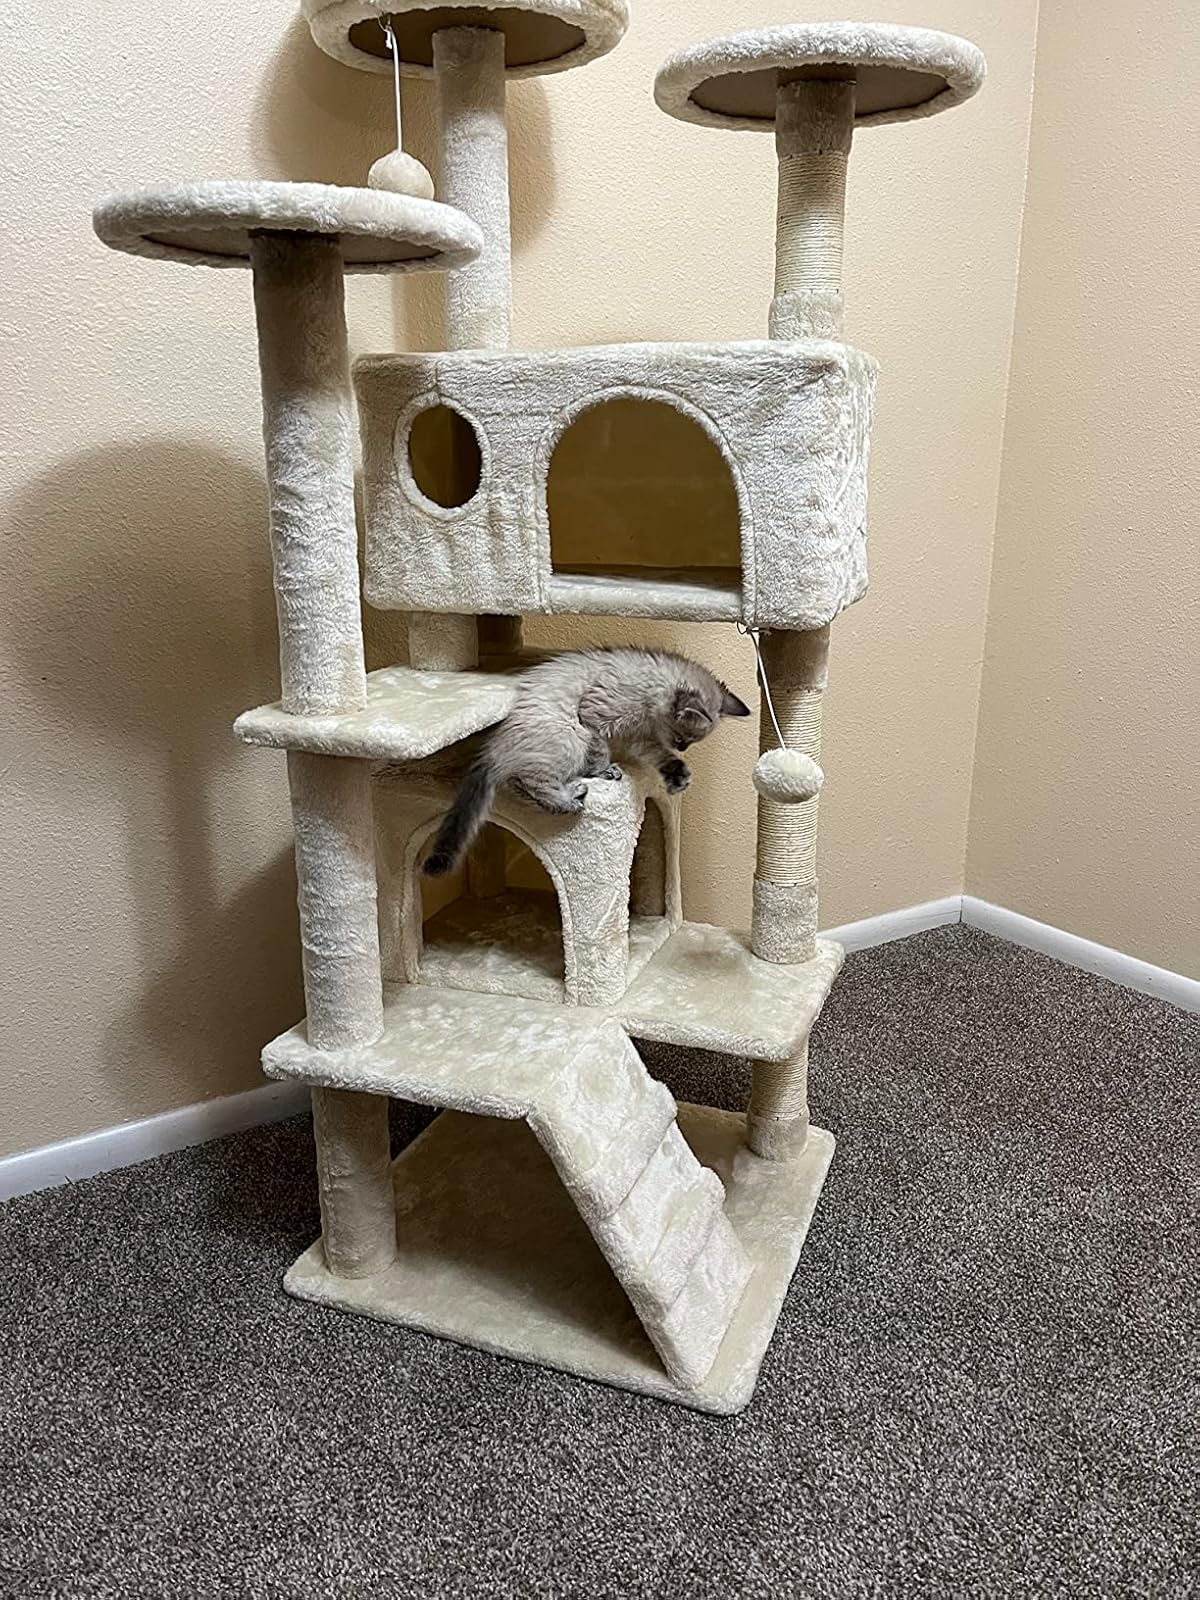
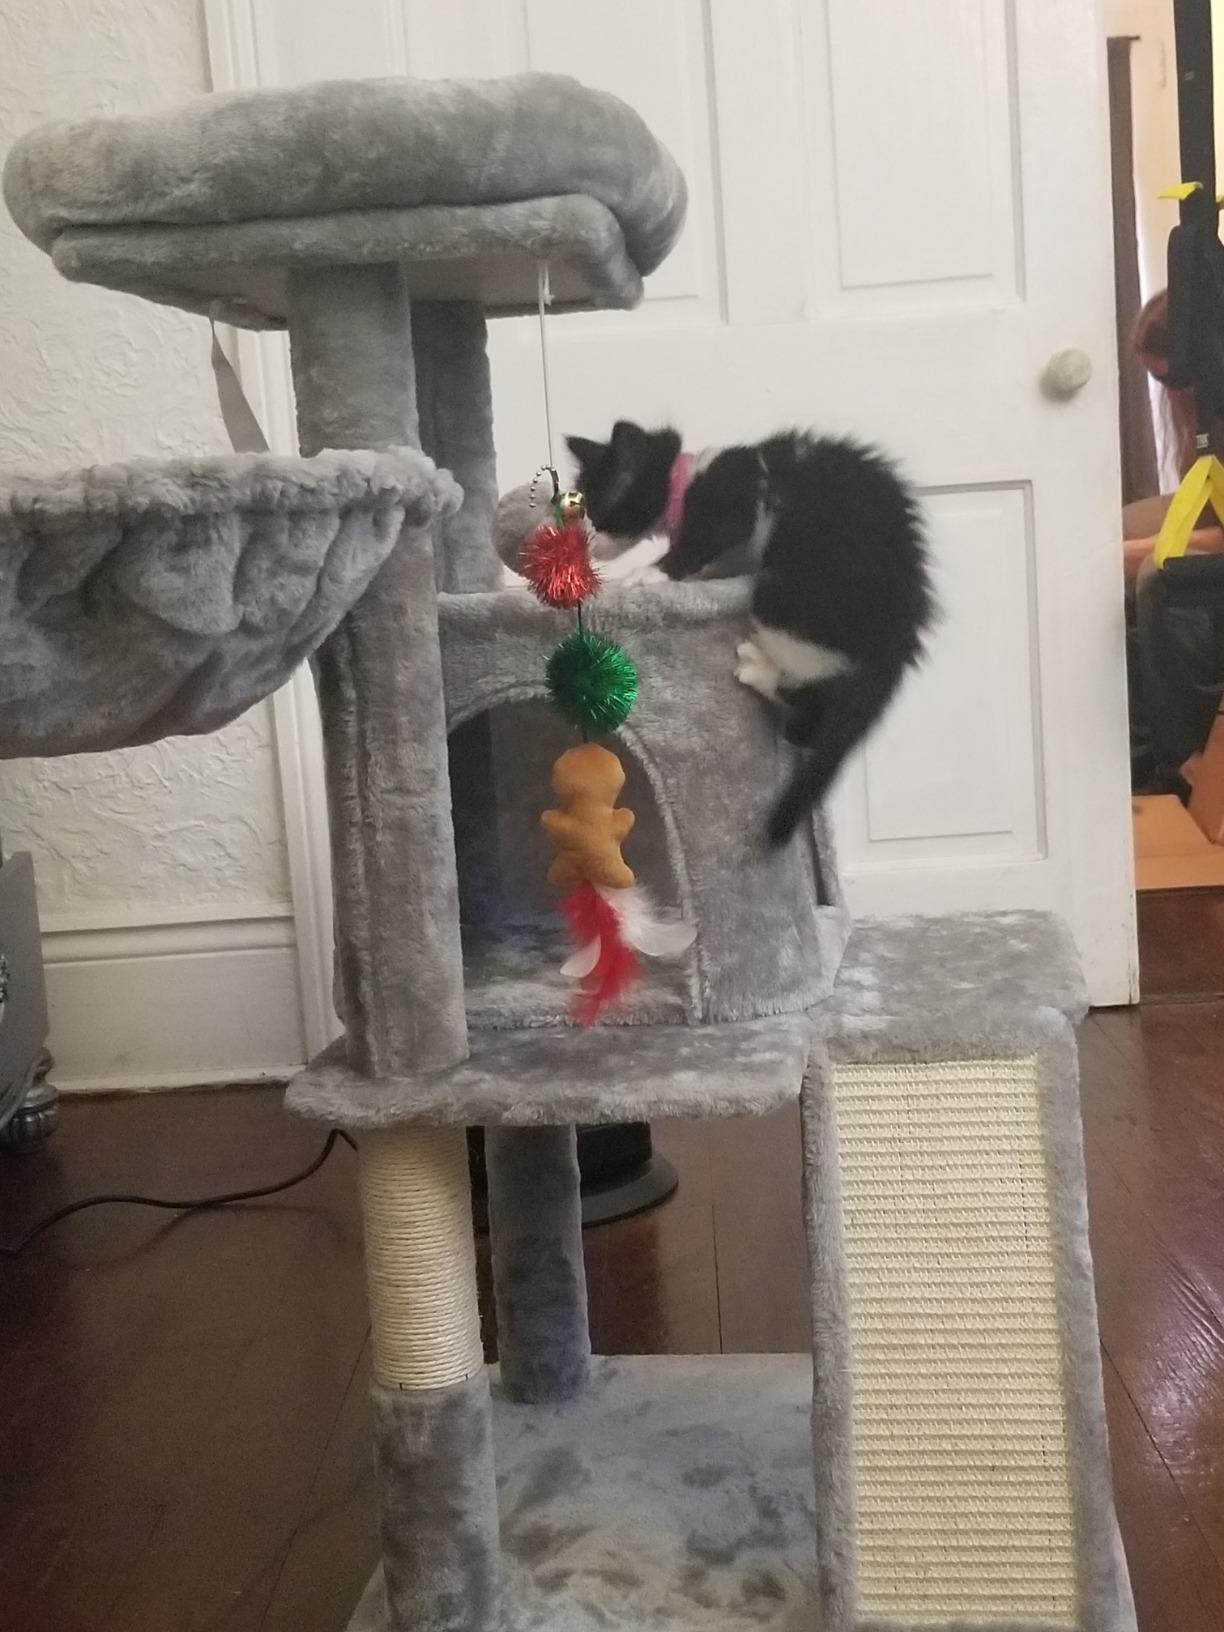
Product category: items_cat tree
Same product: no